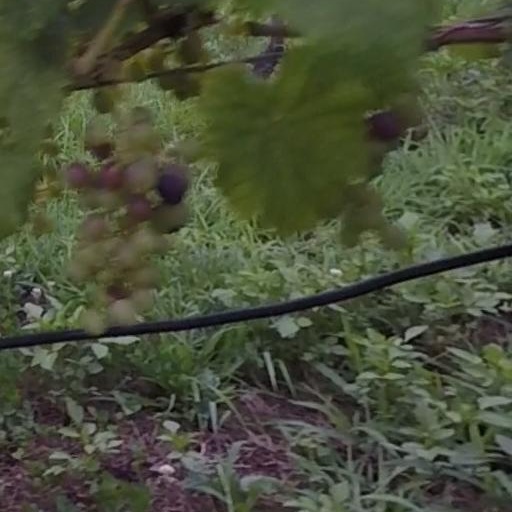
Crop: grape